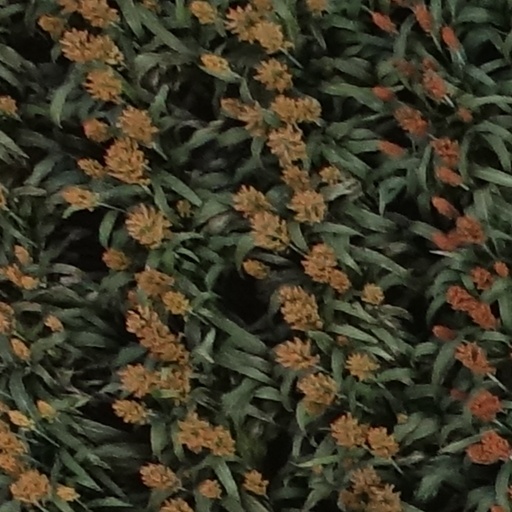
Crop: sorghum